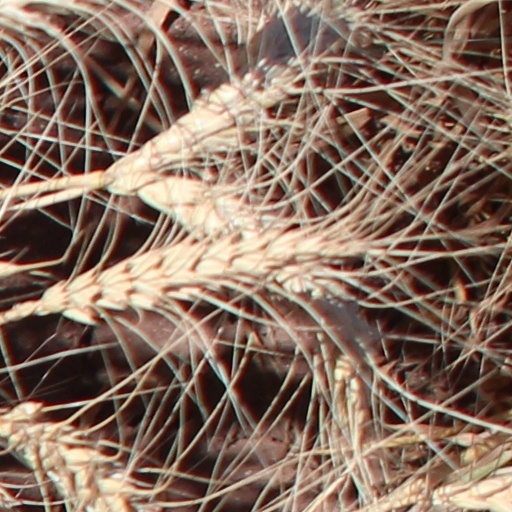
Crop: wheat